Saint-Lô

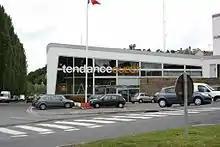
The studio of Tendance Ouest.

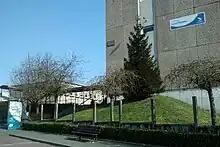
Louis-Pasteur College

The town of Saint-Lô is very oriented towards services, thus since the fall of Moulinex, the France-United States Memorial Hospital became the first employer in the city. There are many jobs in administration related to its status of prefecture. Its location in the heart of the bocage allows it to sustain services connected historically with agriculture: It may be noted the presence of one of the seats of the , whose closure was announced in June 2010, but also the insurer Groupama, clearly visible from the Major Howie roundabout, and . Finally, many businesses have developed along the ring road.